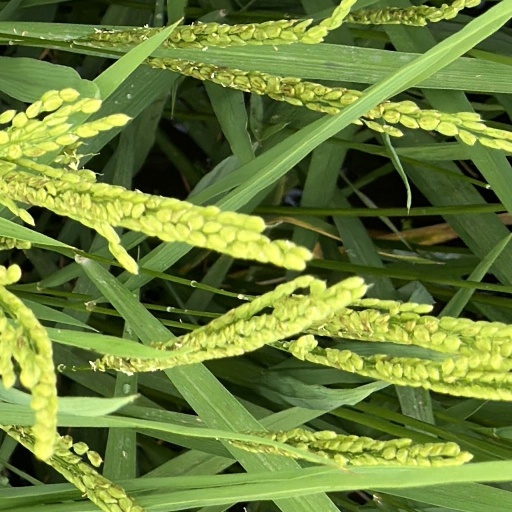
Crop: rice